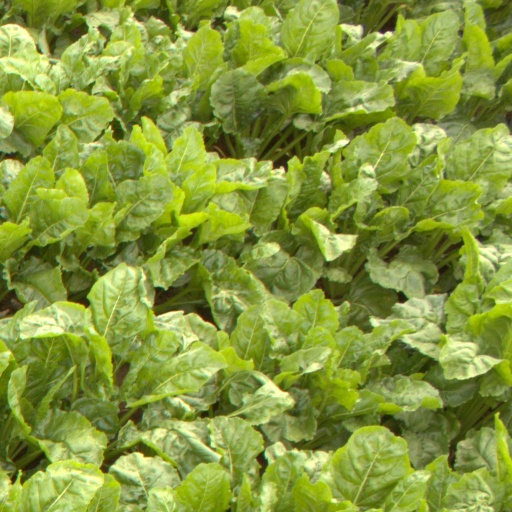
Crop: sugar beet